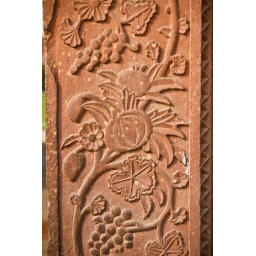
Intricate sandstone work, such as this, covers many columns and walls in Fatehpur Sikri.